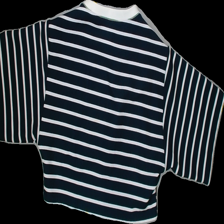
View: back
Type: Top
Category: Ladies
Brand: Not Applicable
Colors: Blue, White
Material: 100% Poly
Pattern: Striped
Cut: C-collar, Cropped
Size: S
Season: All
Trend: No trend
Stains: Yes
Price range: 50-100
Recommended usage: Repair